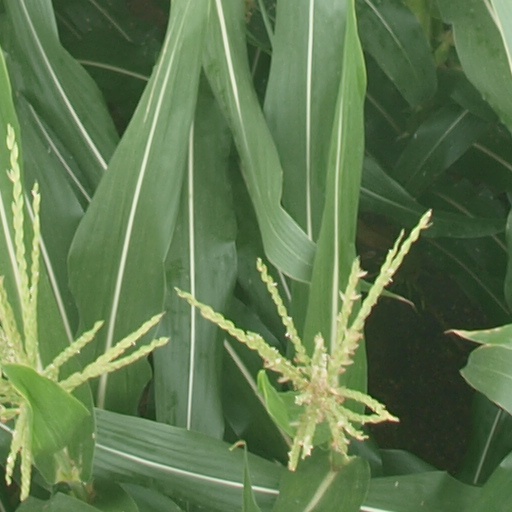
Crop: maize; corn